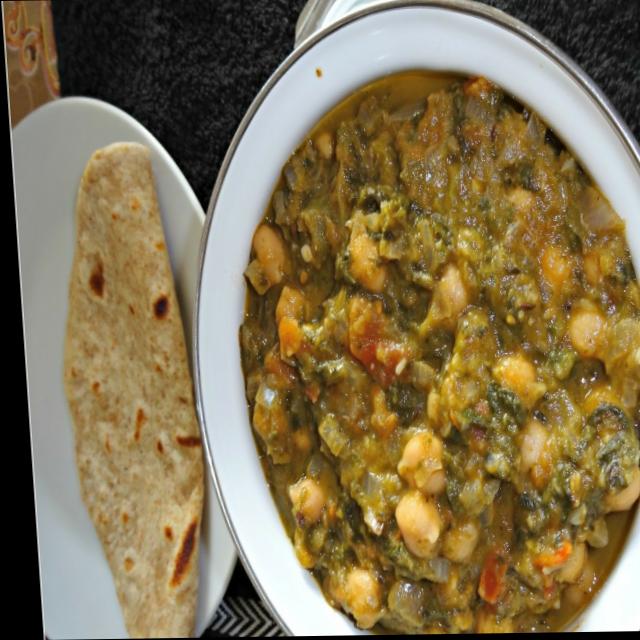
Dish: chole